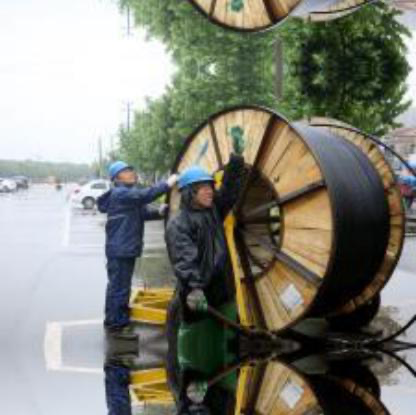
Objects in the image:
label: helmet
label: helmet